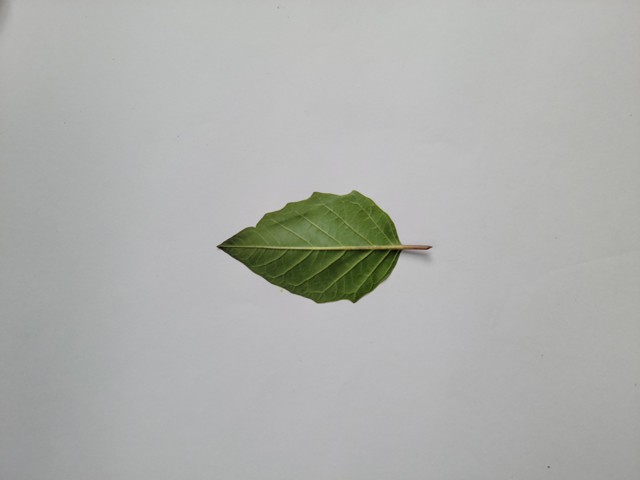
Plant: kalodhutura